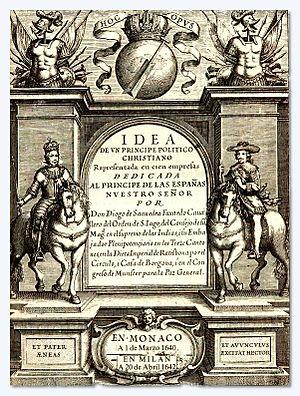
L'Idea de un príncipe político cristiano en cien empresas, aussi connue sous le titre d'Empresas políticas, est un traité de science politique du diplomate et homme de lettres espagnol Diego Saavedra Fajardo. L'œuvre fut éditée une première fois à Munich en 1640, puis une deuxième fois dans une version remaniée par l'auteur à Milan en 1642.